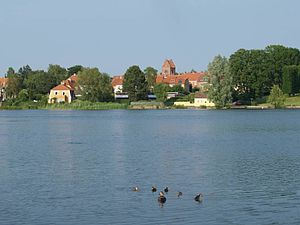
Gentofte Kommune
Gentofte Kommune er en københavnsk forstadskommune under Region Hovedstaden, beliggende ud til Øresund øst for kommunen. Mod syd grænser kommunen op til Københavns Kommune, mod nord til Lyngby-Taarbæk Kommune, mod vest til Gladsaxe Kommune.